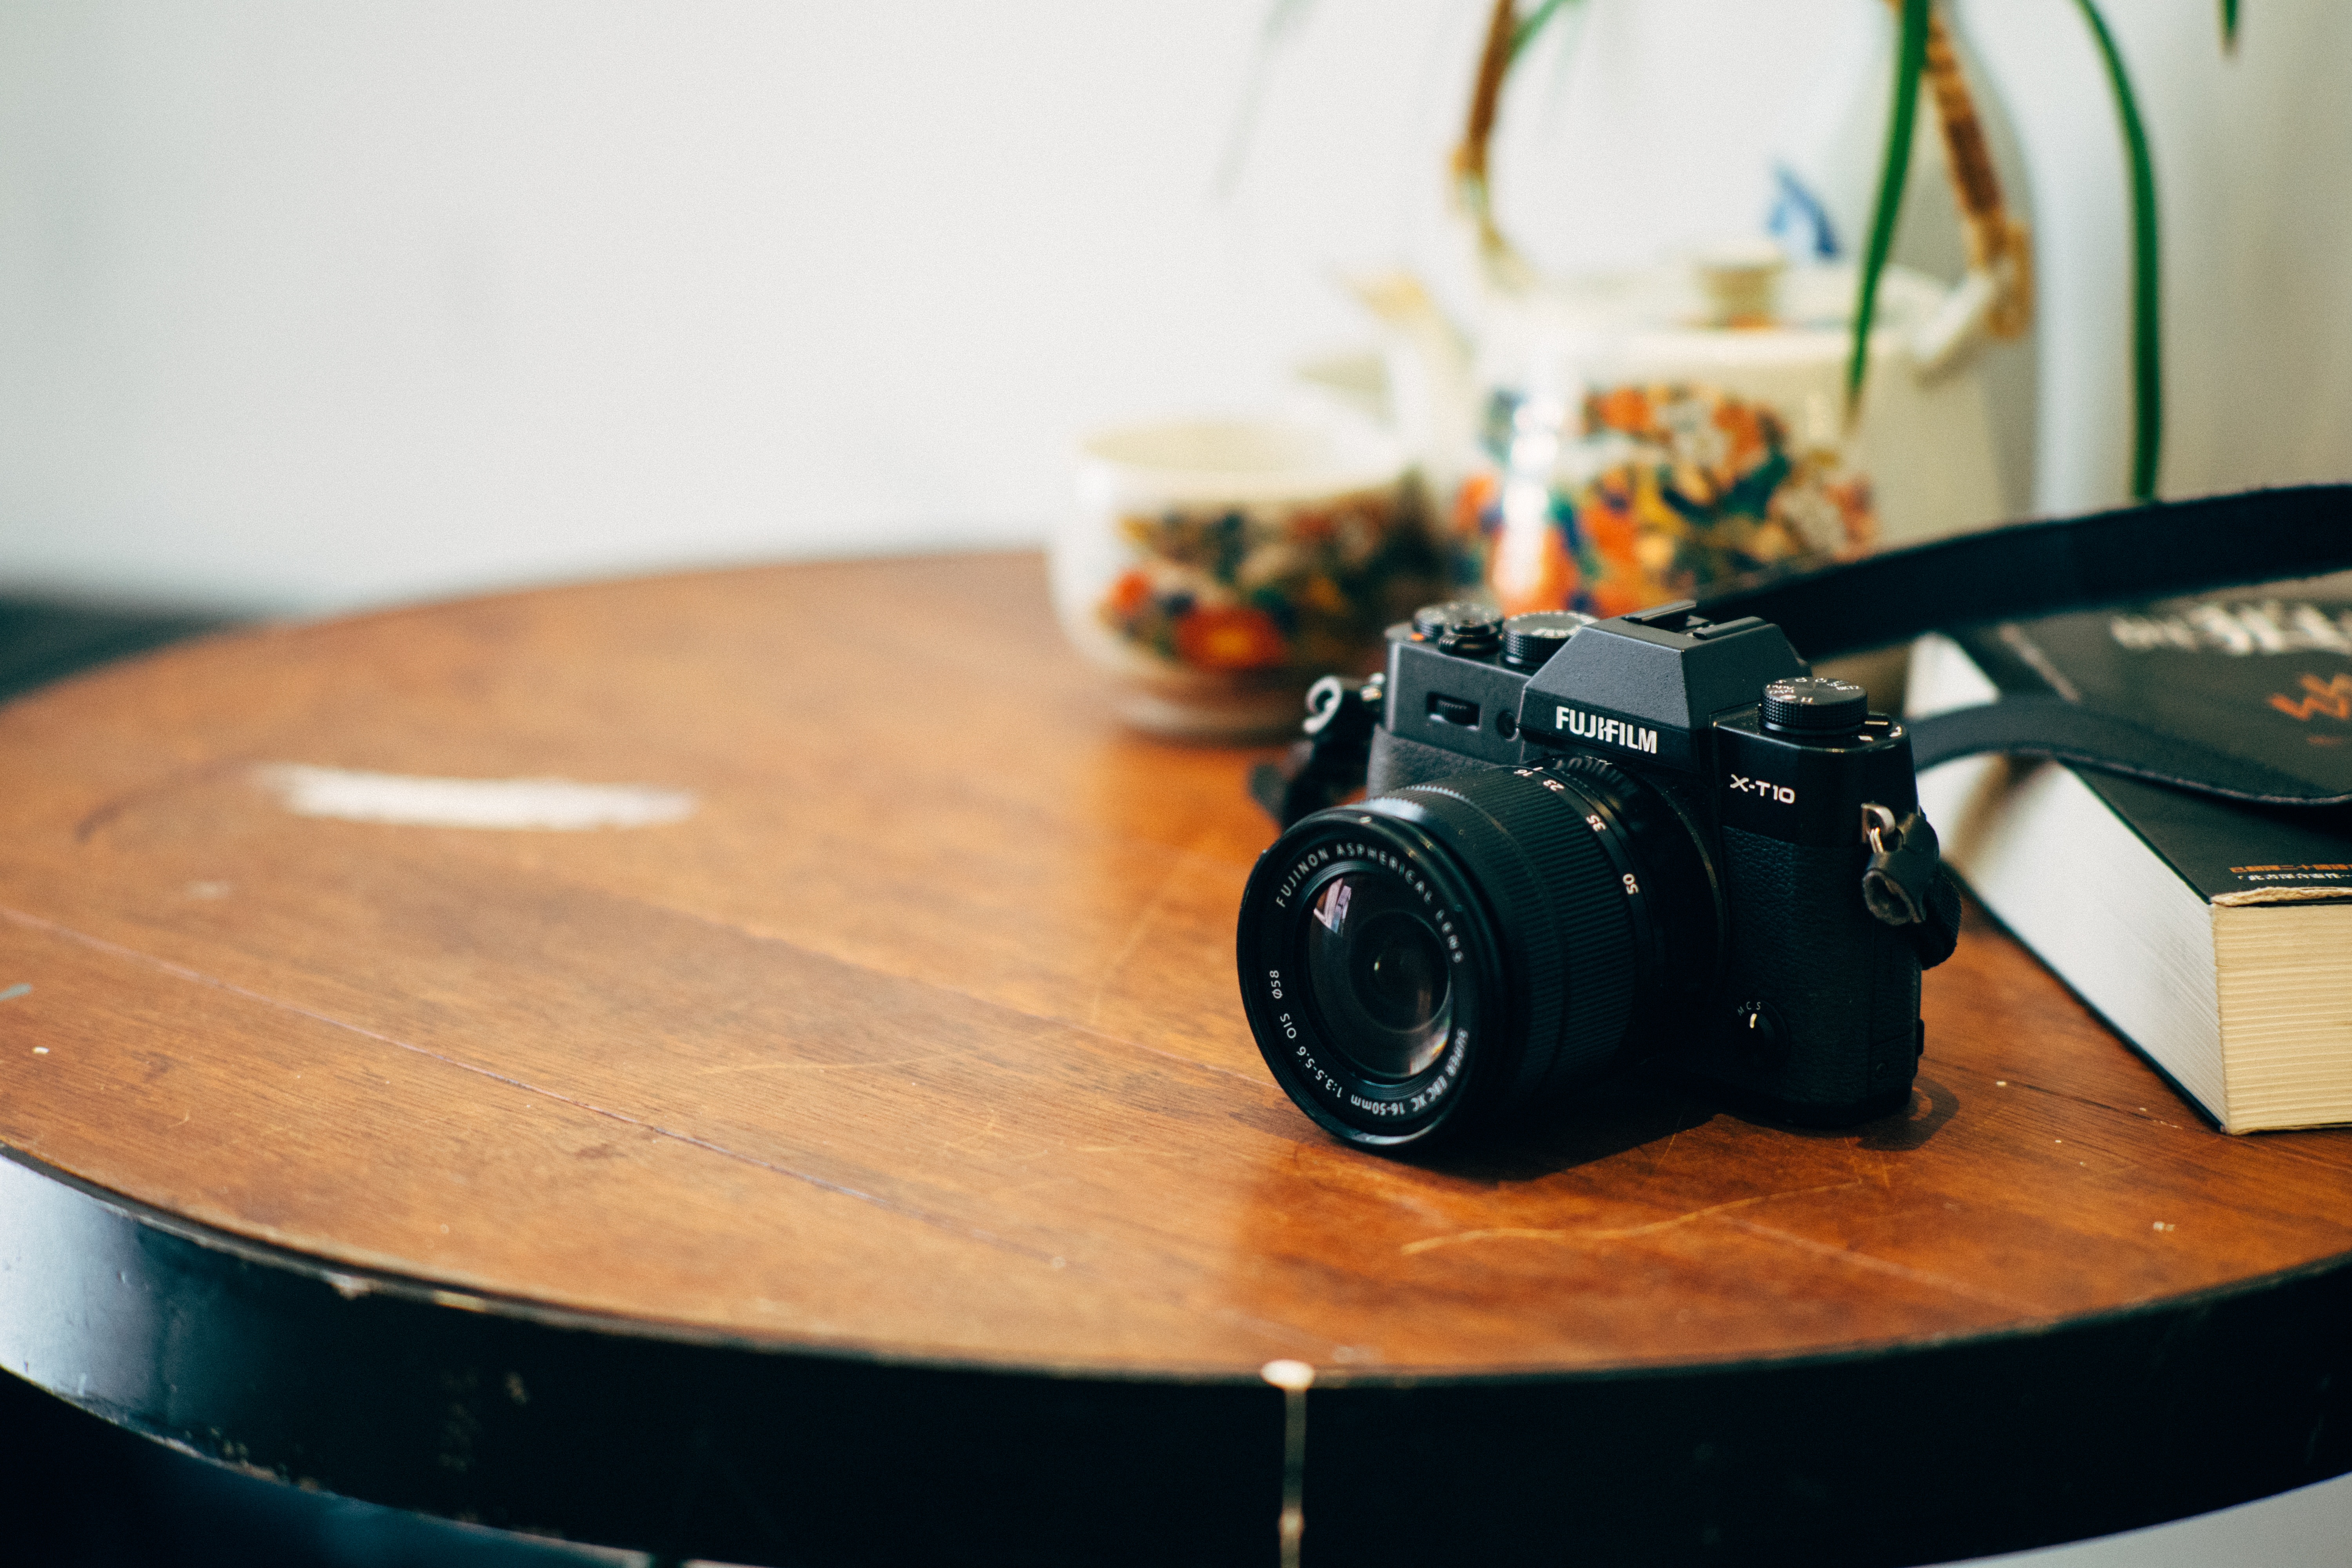
camera, photography, cool image, cool photo, camera lens, product design, single lens reflex camera, cameras optics, camera accessory